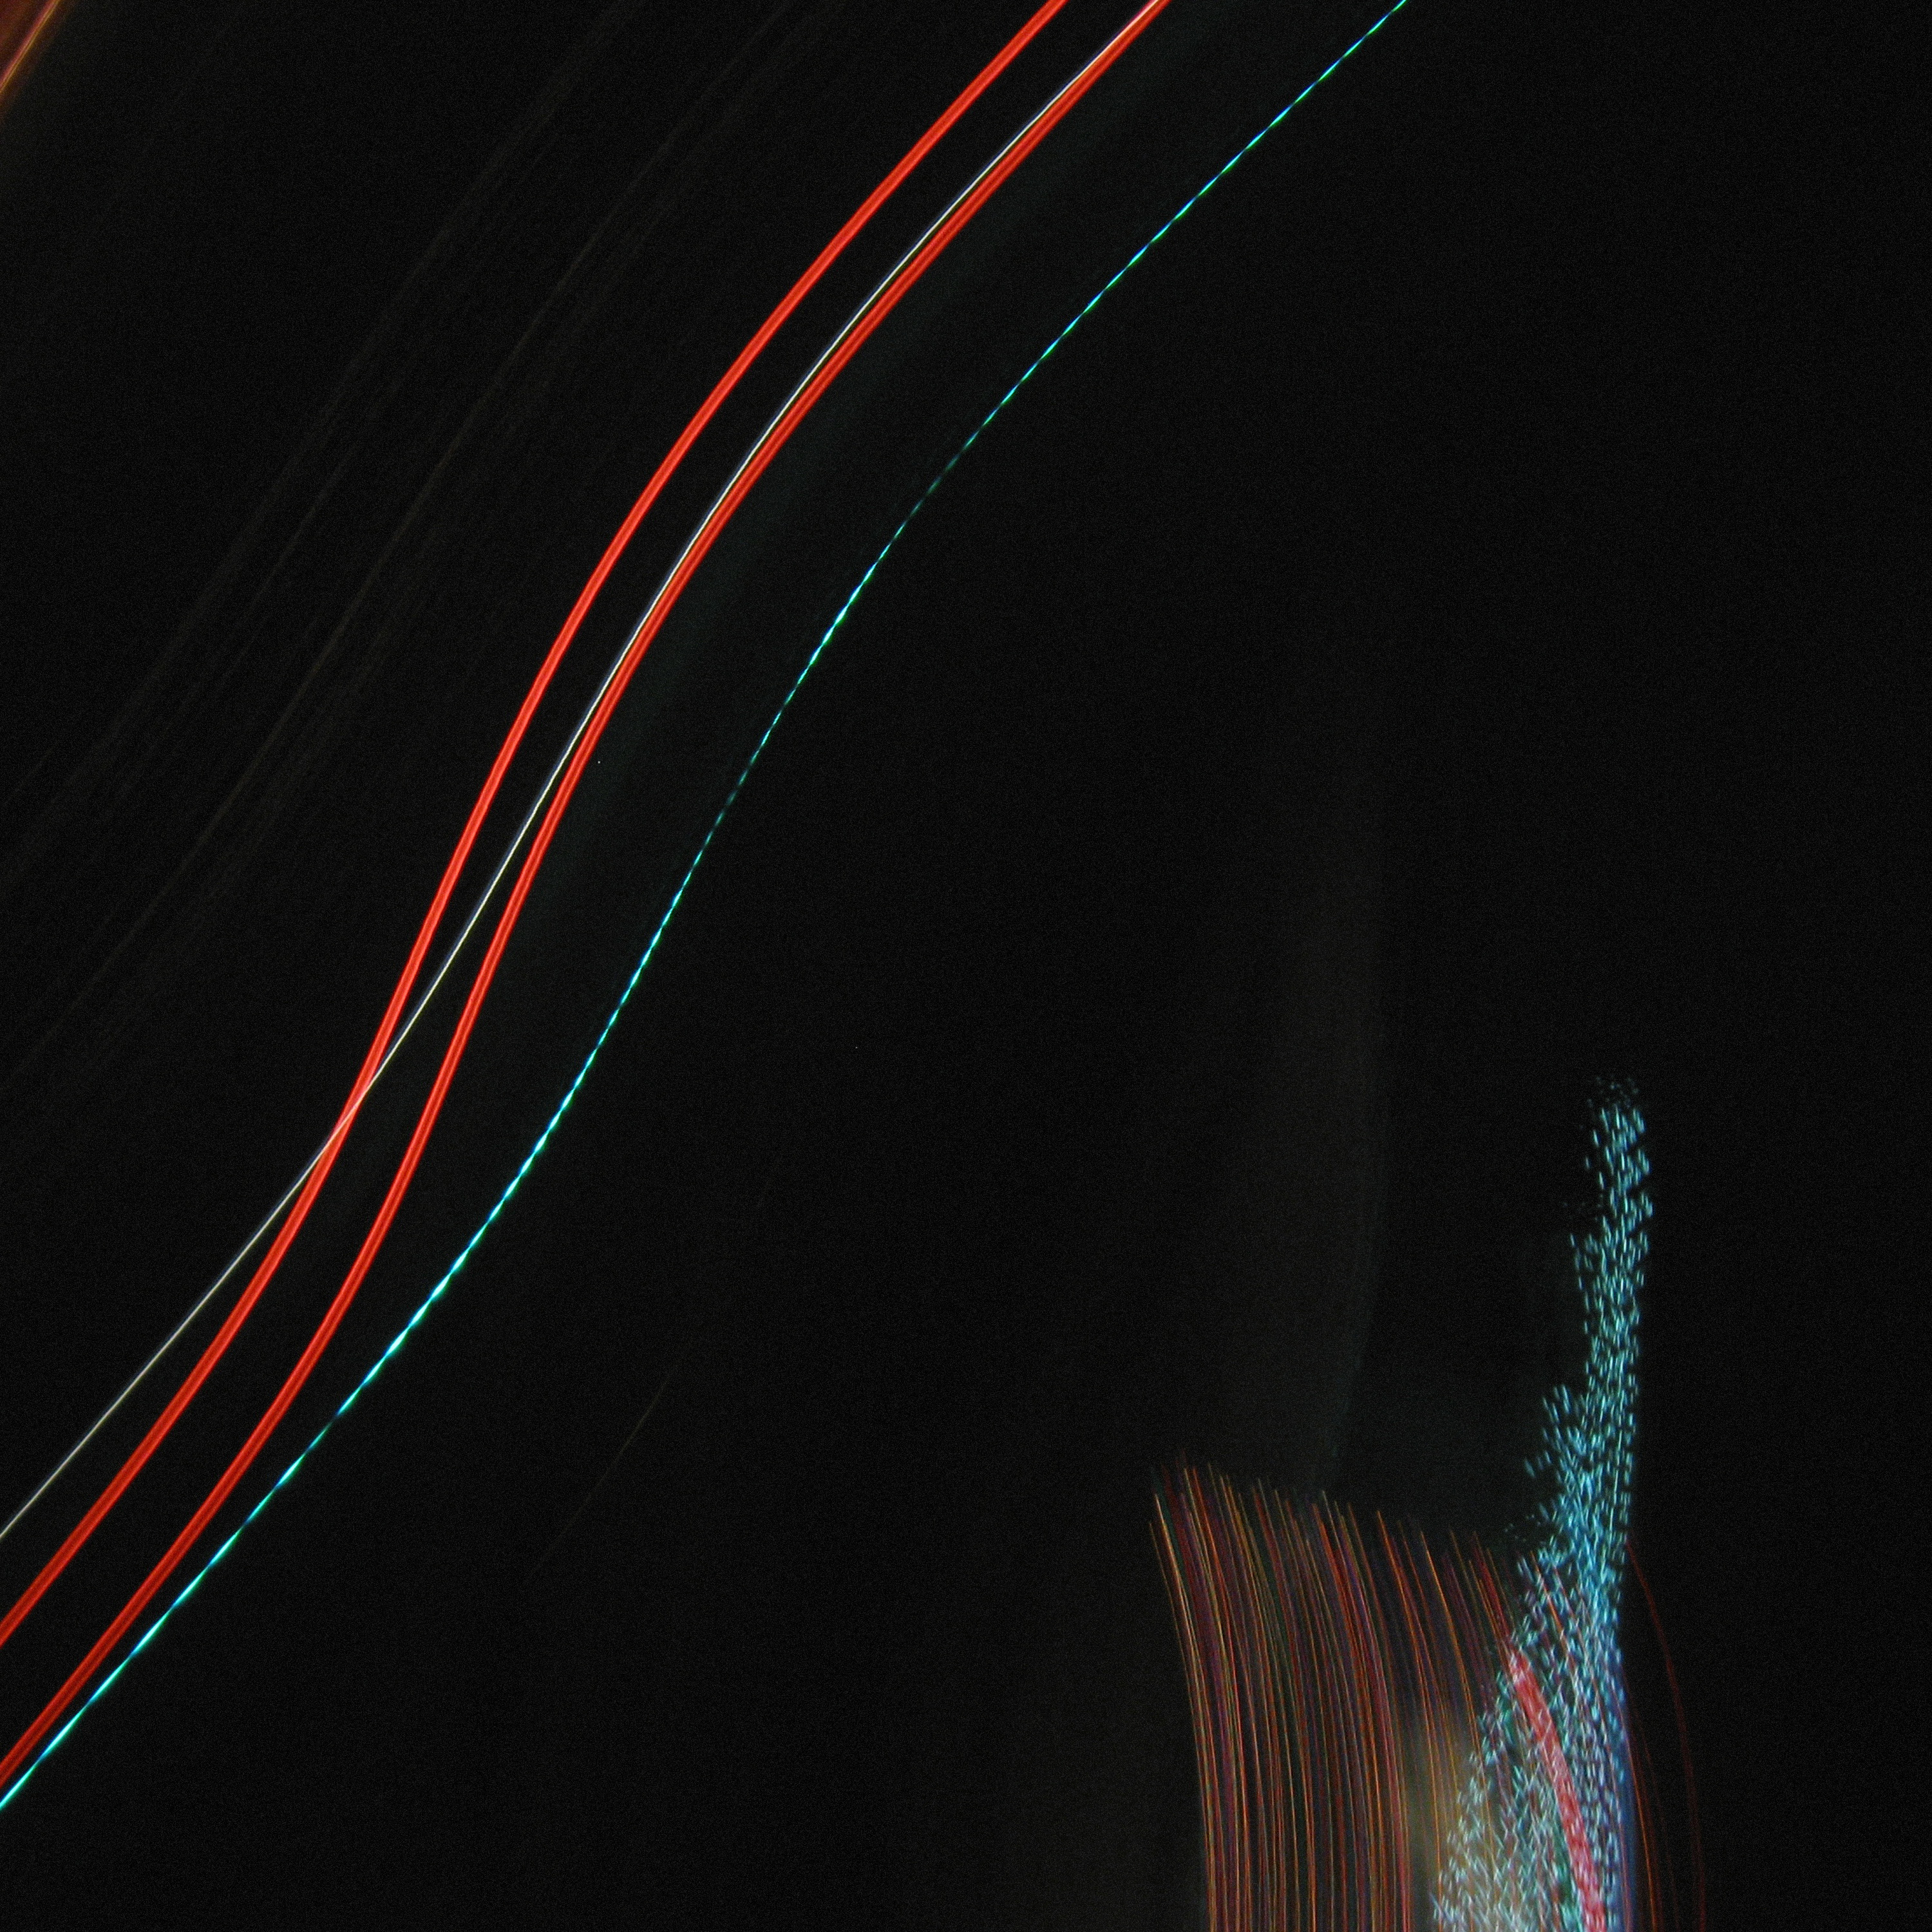
light, night, wave, line, red, color, darkness, blue, black, screenshot, cameratoss, 42